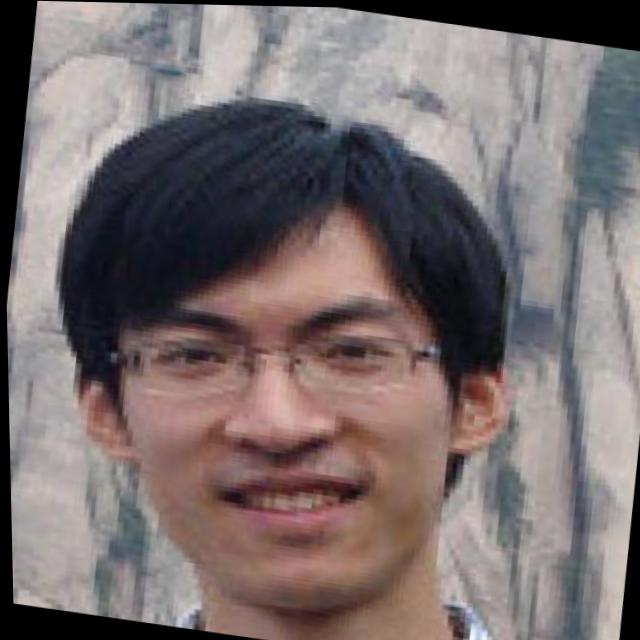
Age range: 21-44